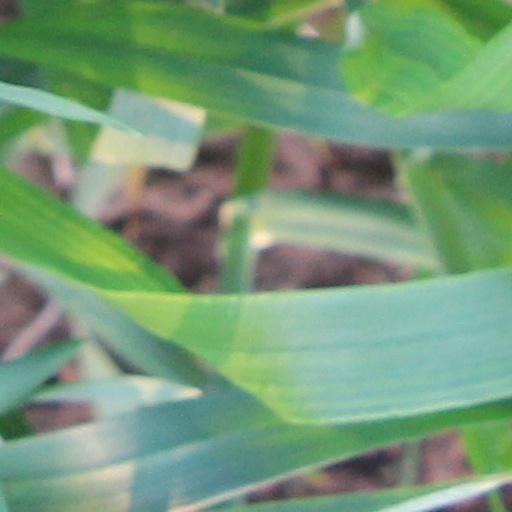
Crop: wheat